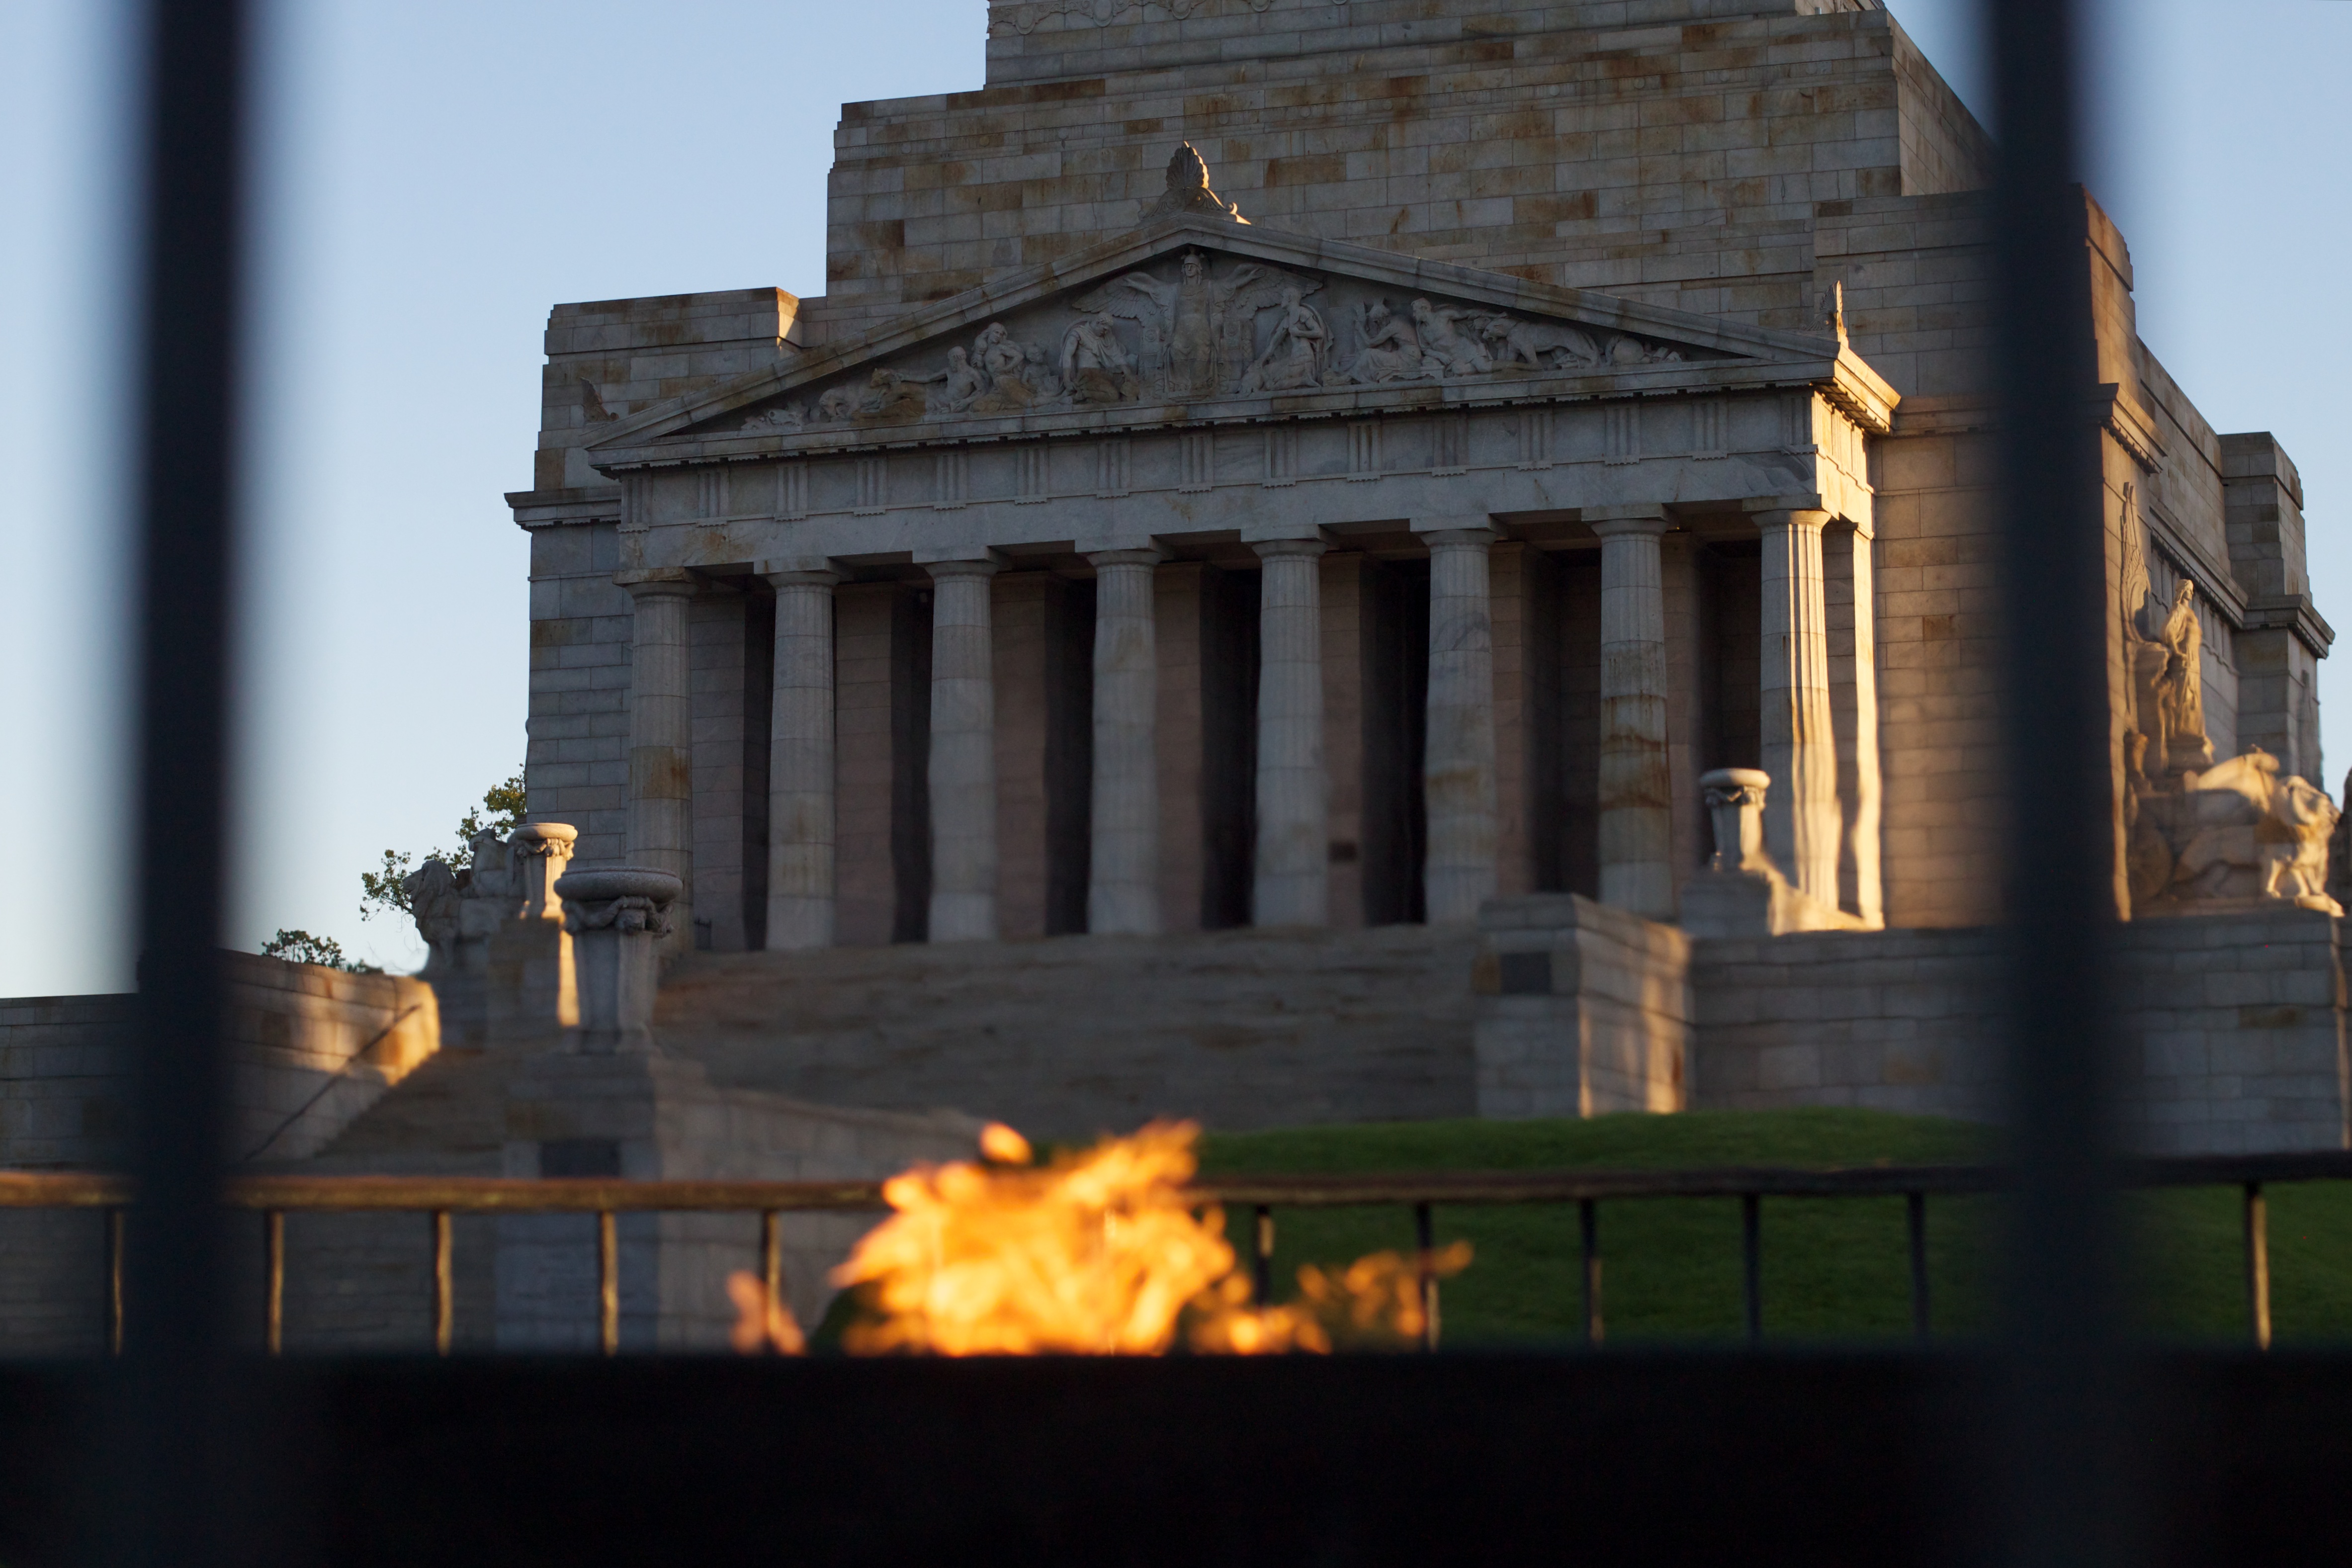
architecture, facade, auodyssey